Turka, Ukraine

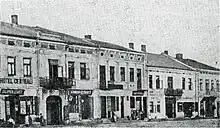
Turka in the early 20th century

On June 27, 1431, King Władysław II Jagiełło presented Turka to a man named Vancza Valachus. This was confirmed in 1444 by King Władysław III of Poland, and by Sigismund I the Old in 1517. In 1730 Turka received Magdeburg rights, and three years laters, a Roman Catholic parish was opened here. Turka was administratively located in the Przemyśl Land, Ruthenian Voivodeship, Lesser Poland Province of the Kingdom of Poland. Following the First Partition of Poland, from 1772 to 1918 the town belonged to Austrian Galicia.